Juan García y Margallo

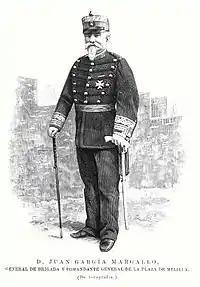
Picture of Juan García Margallo published in "La Ilustración Española y Americana", October 22, 1893

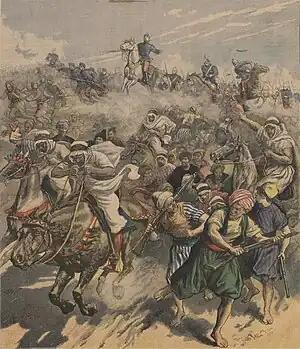
Illustration of the death of García Margallo in "Le Petit Journal", 13 November 1893.

Juan García y Margallo (12 July 1839 – 28 October 1893) was a Spanish governor of Melilla (1891–93) and general who was defeated and killed during the Rif War, which is also called the "Margallo War" after him. He is the great-grandfather of Spanish diplomat and former Minister of Foreign Affairs José Manuel García-Margallo.